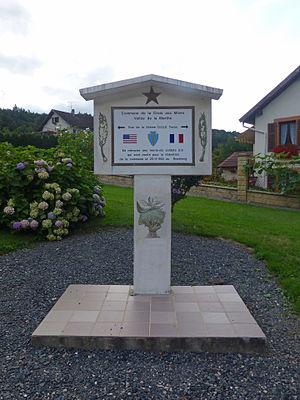
Le Chipal, rue de la 36e DIUS Texas (La Croix-aux-Mines, Vosges)
La 36ᵉ division d'infanterie est une des divisions d'infanterie de l'armée américaine.